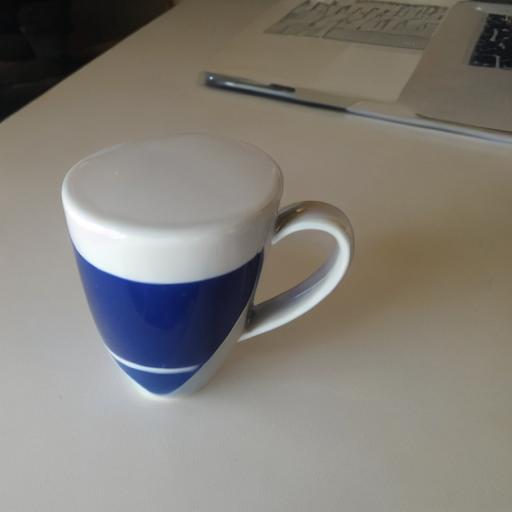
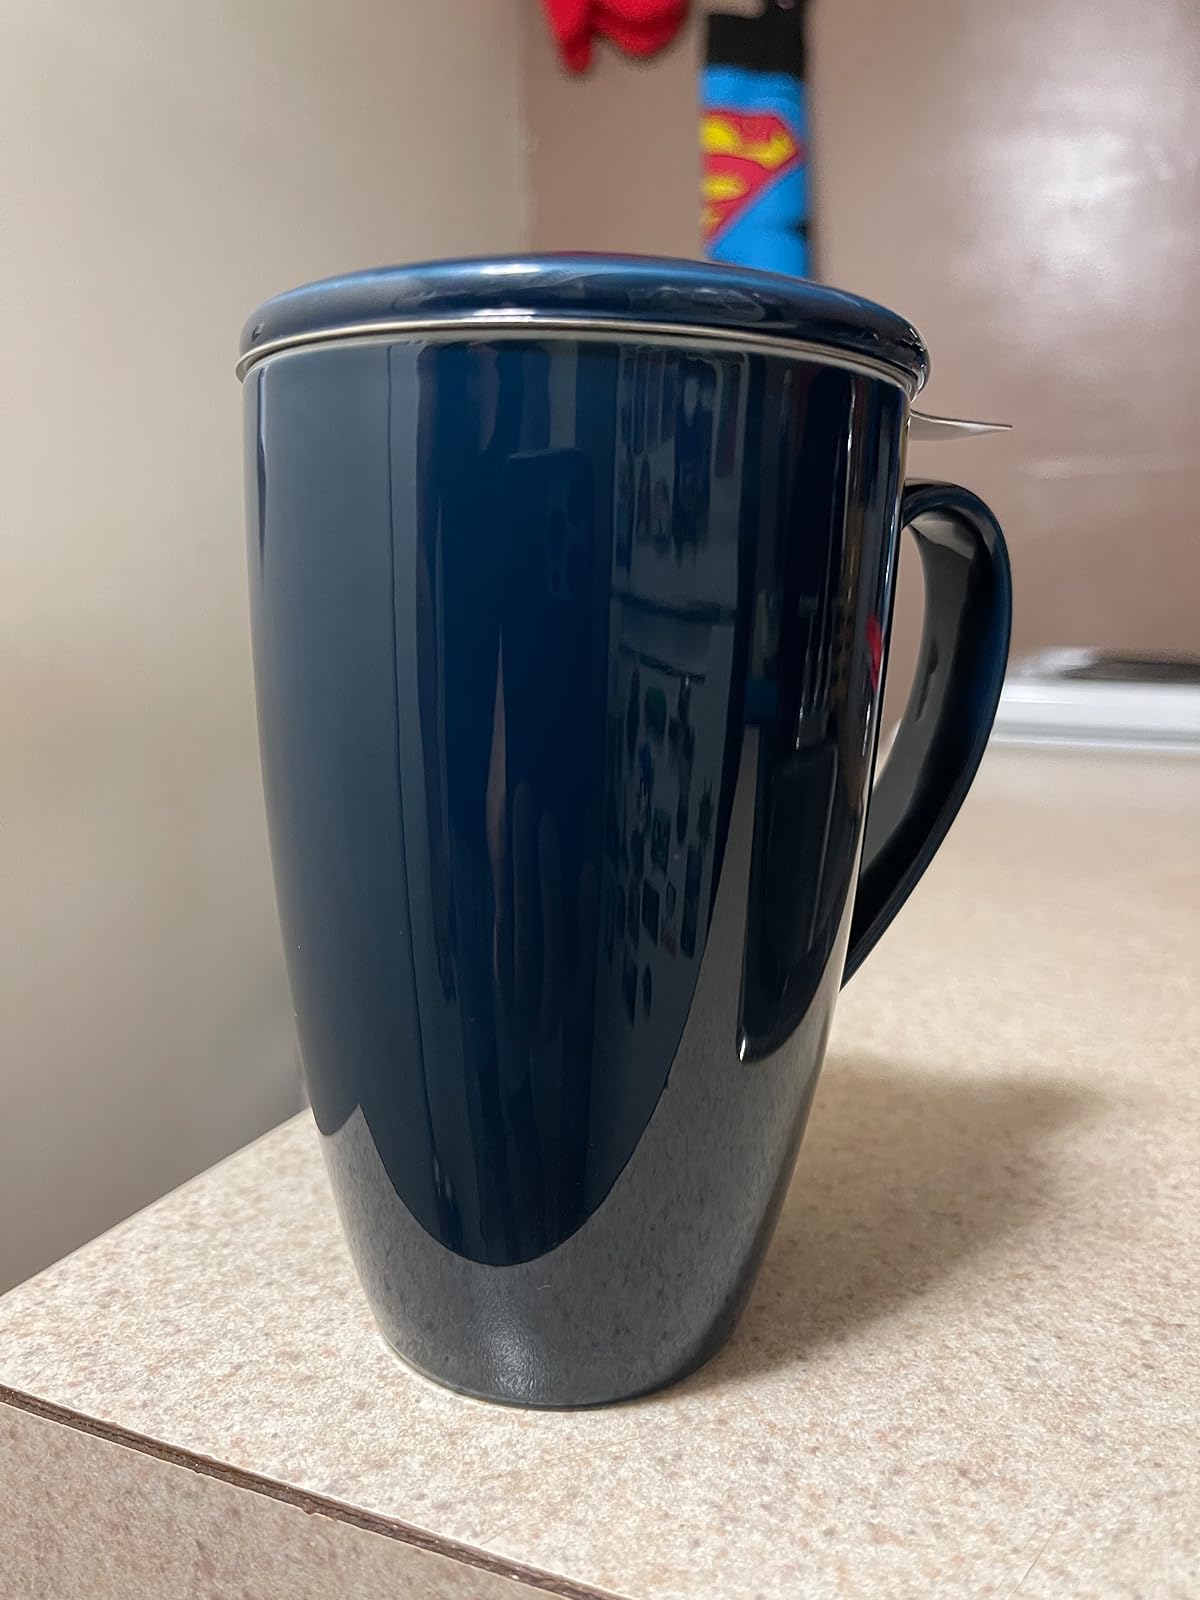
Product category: items_mug
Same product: no